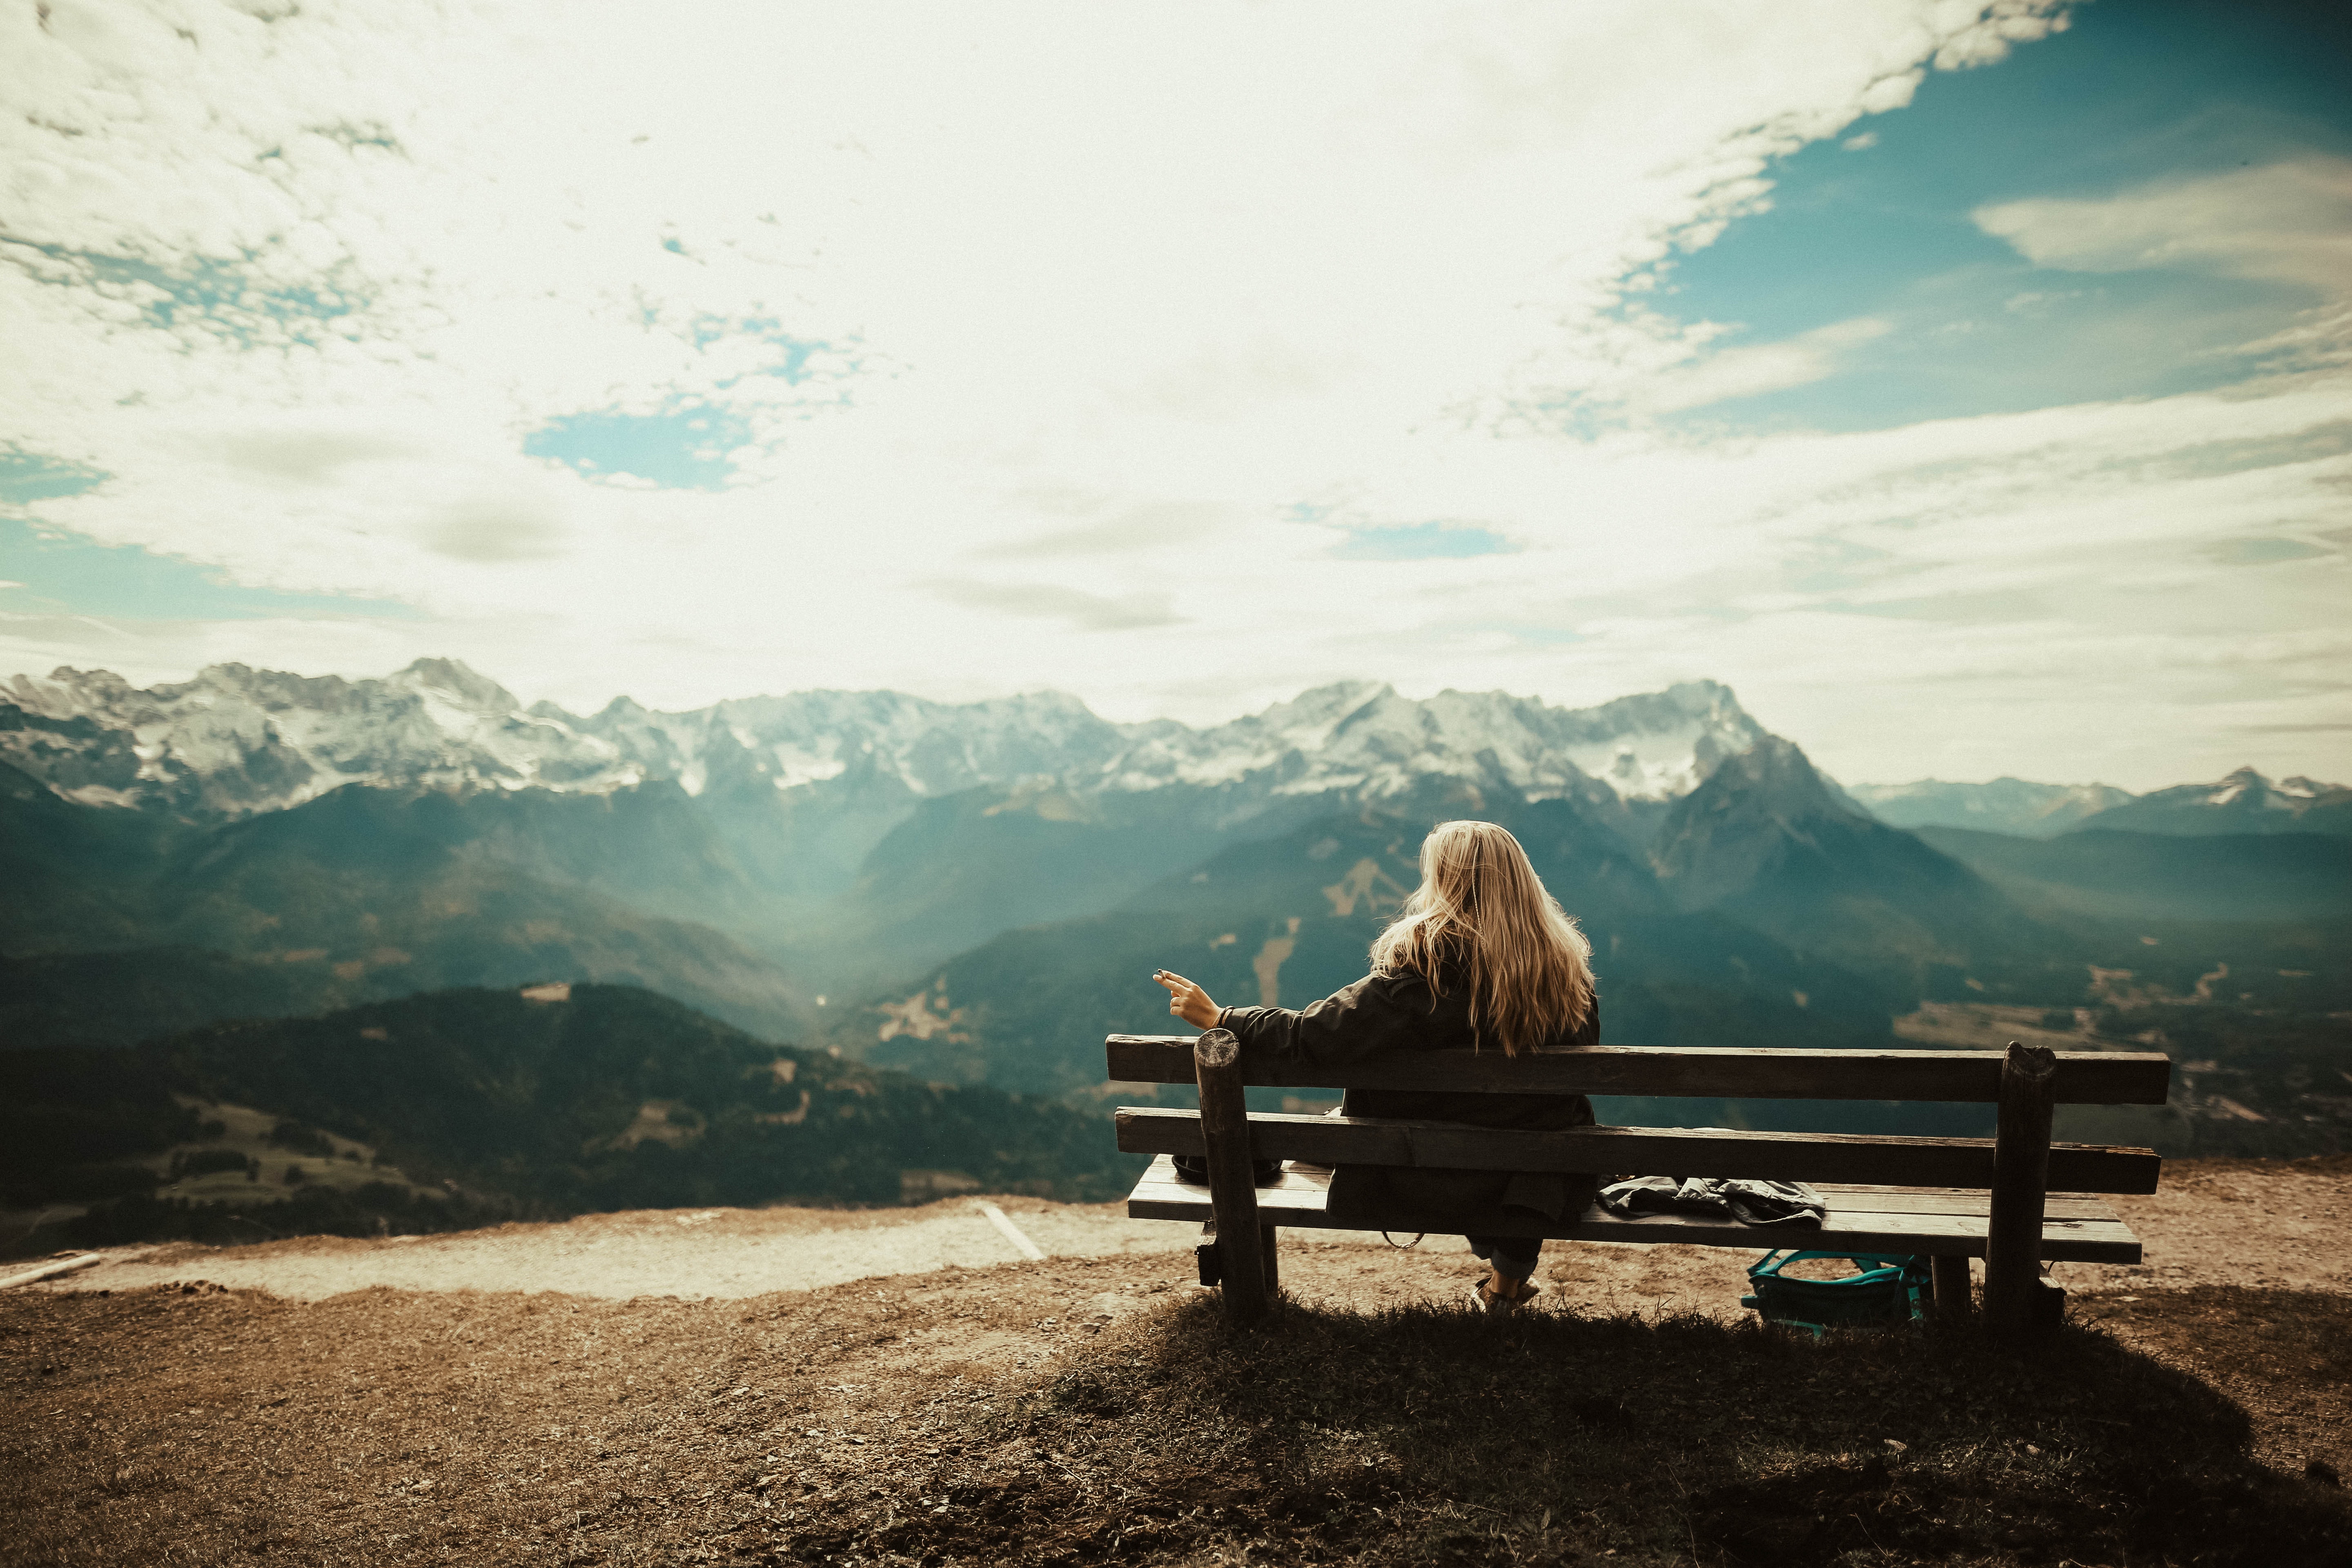
mountainous landforms, nature, sky, mountain, cloud, photography, tree, morning, landscape, sunlight, atmosphere, horizon, hill, mountain range, stock photography, calm, winter, girl